Stevens Institute of Technology

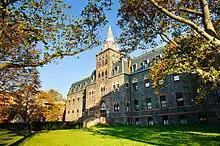
The historic Edwin A. Stevens Hall, home to the Charles V. Schaefer Jr. School of Engineering and Science

When William Hall Walker Gymnasium was completed in 1916 the student newspaper, The Stute, noted: "Stevens is now a real college, for we have a real place for college dances." The building was distinctive for its elliptical form (due to site conditions) and architects Ludlow & Peabody designed the structure in a classical revival style based on ancient Greek and Roman designs. The exterior of the building was made of variegated deep-toned brick with raked joints, lime and terracotta stone trim, and a green shingled tile roof. The second floor housed the main gymnasium under a trussed ceiling 27 feet above with a gallery running track. Modernly, the building's purpose is much the same, predominately as a space for athletics with occasional activities for student life. The building was added to the NRHP in 2019 for its significance to architecture.